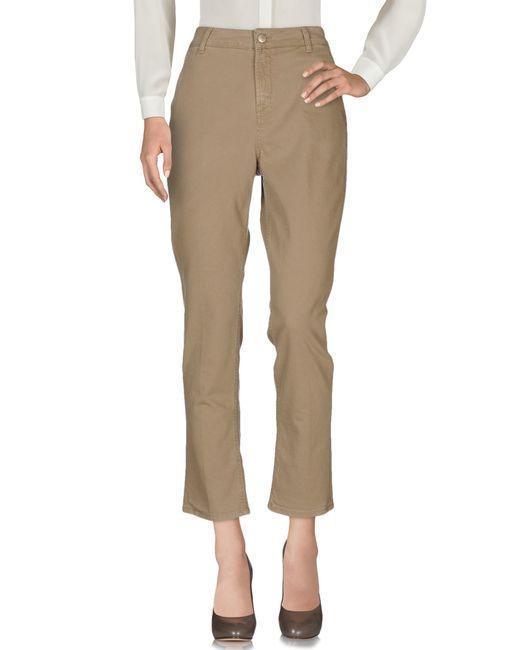
hellbraune Freizeithose für Damen